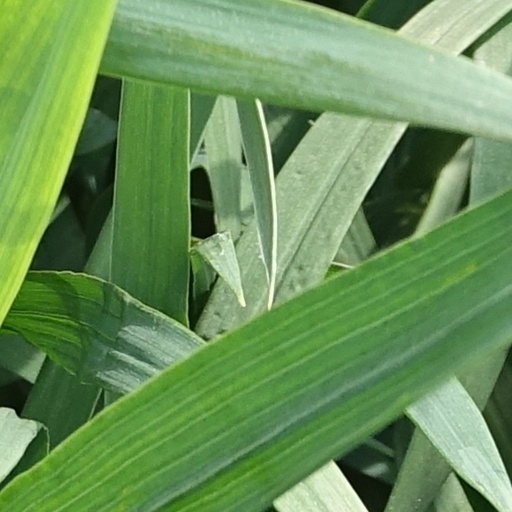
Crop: wheat